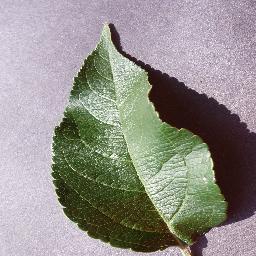
Label: Apple___healthy